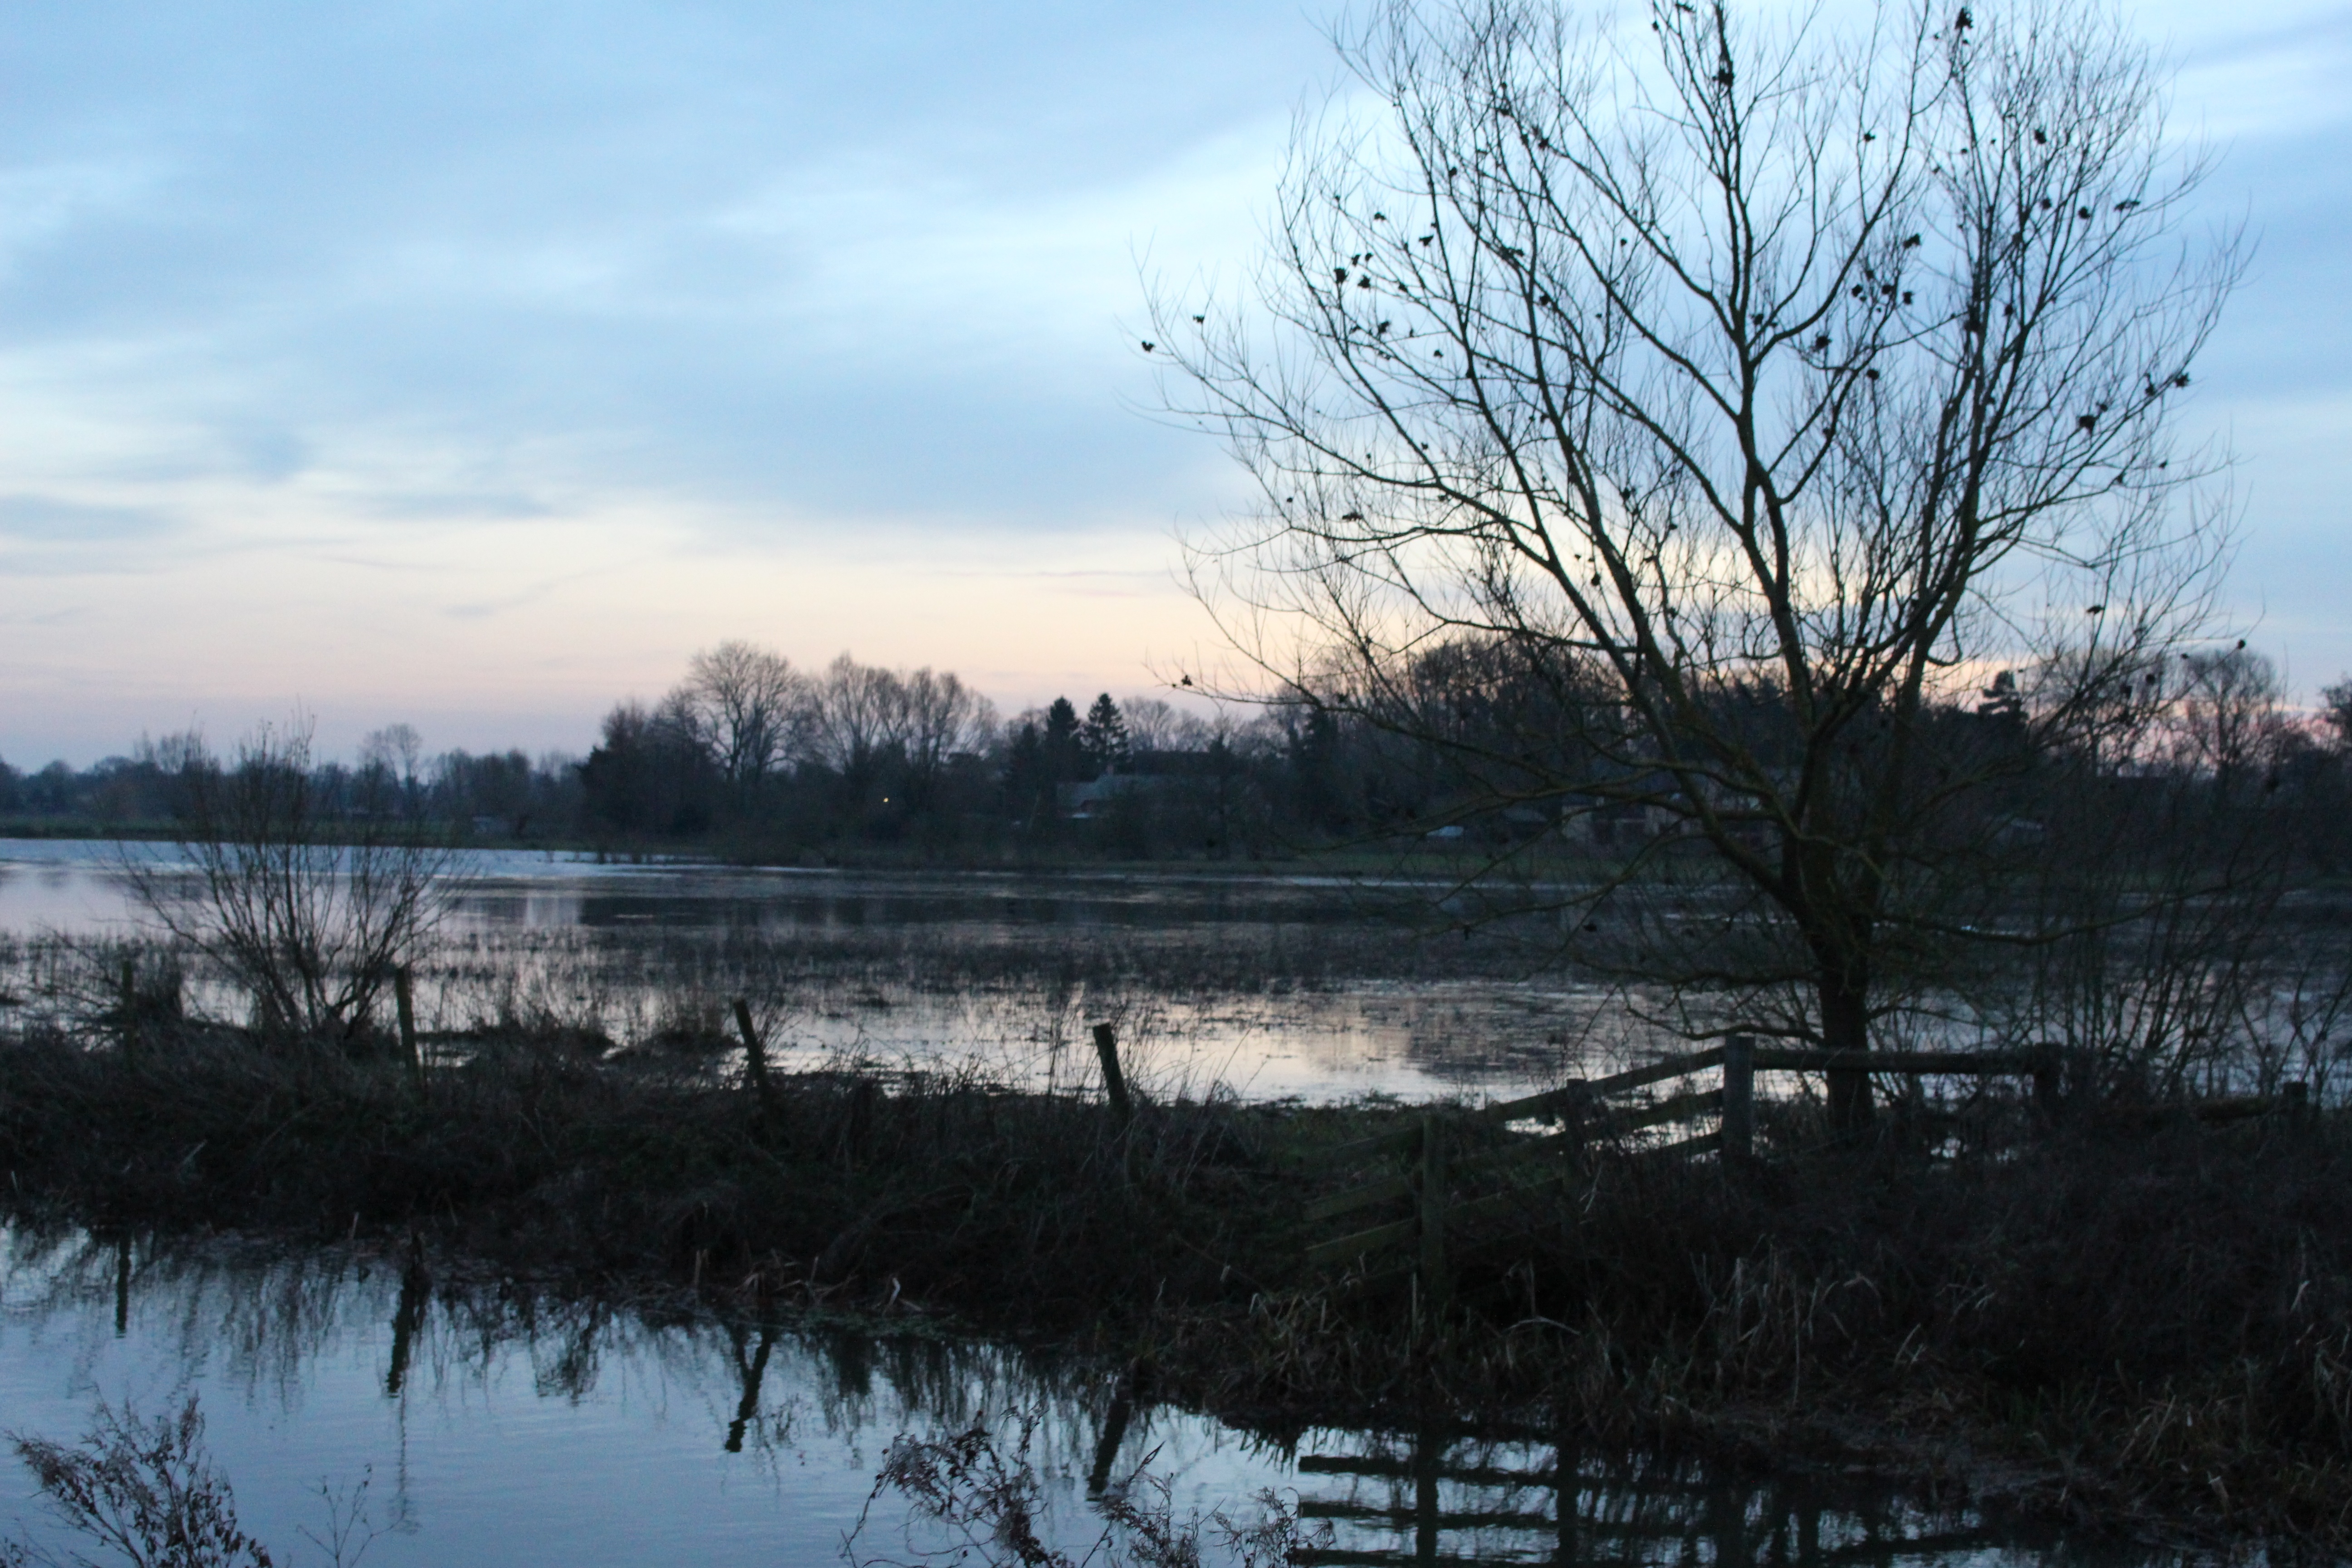
landscape, tree, water, nature, marsh, wilderness, snow, winter, morning, lake, river, pond, reflection, reservoir, season, waterway, wetland, habitat, loch, natural environment, atmospheric phenomenon, woody plant